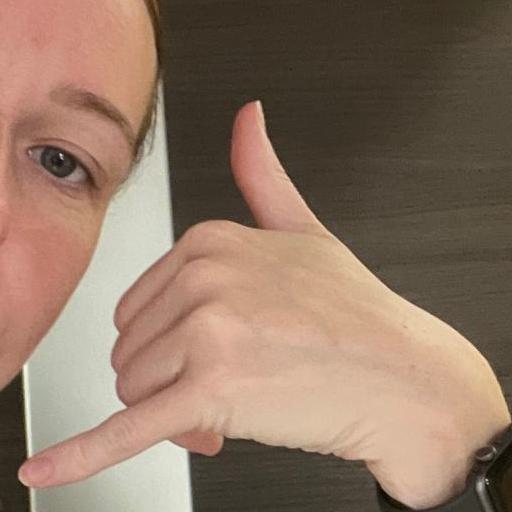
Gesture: call